B-Dienst

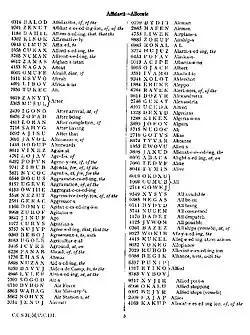
Page 5 of British Cypher No. 5 booklet, showing individual subjects encodings in alphabetic order, starting the A.

On the U-boat, a radio technician was always on watch. Radio messages were received when a submarine was surfaced, at periscope depth and even down to forty feet. The radio technician always wrote the message down, even if it was not for that sub, with message serial numbers informing the technician if he had missed any. The U-boat captain also monitored the serial numbers on a regular basis to ensure no messages were missing and to ensure the radio technician was not negligent. The technician then ran a complicated process that yielded the key, set the rotors on the Enigma and reversed the message encipherment to yield the message, which was passed to the captain, with the captain taking appropriate actions in accordance with the message's orders or reading to keep informed of current events.